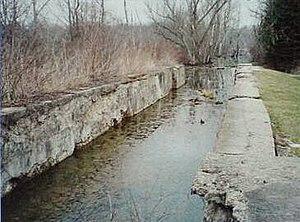
Écluse 26, canal de l'Ohio et du canal Érié, Parc national de la vallée de Cuyahoga, Ohio, États-Unis